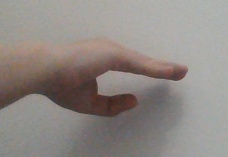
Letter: jeem